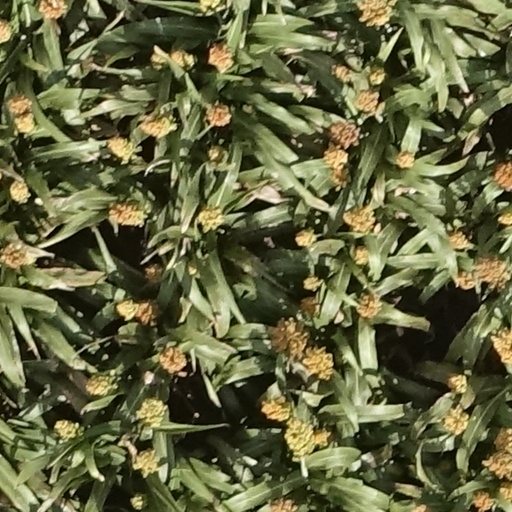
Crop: sorghum